Amuck!

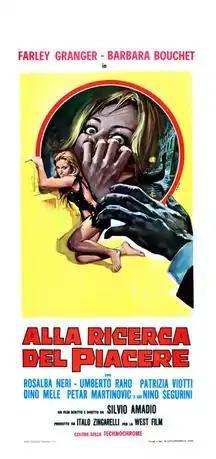
Italian theatrical release posterwith art by Renato Casaro

Amuck! is a 1972 Italian "giallo" film written and directed by Silvio Amadio.